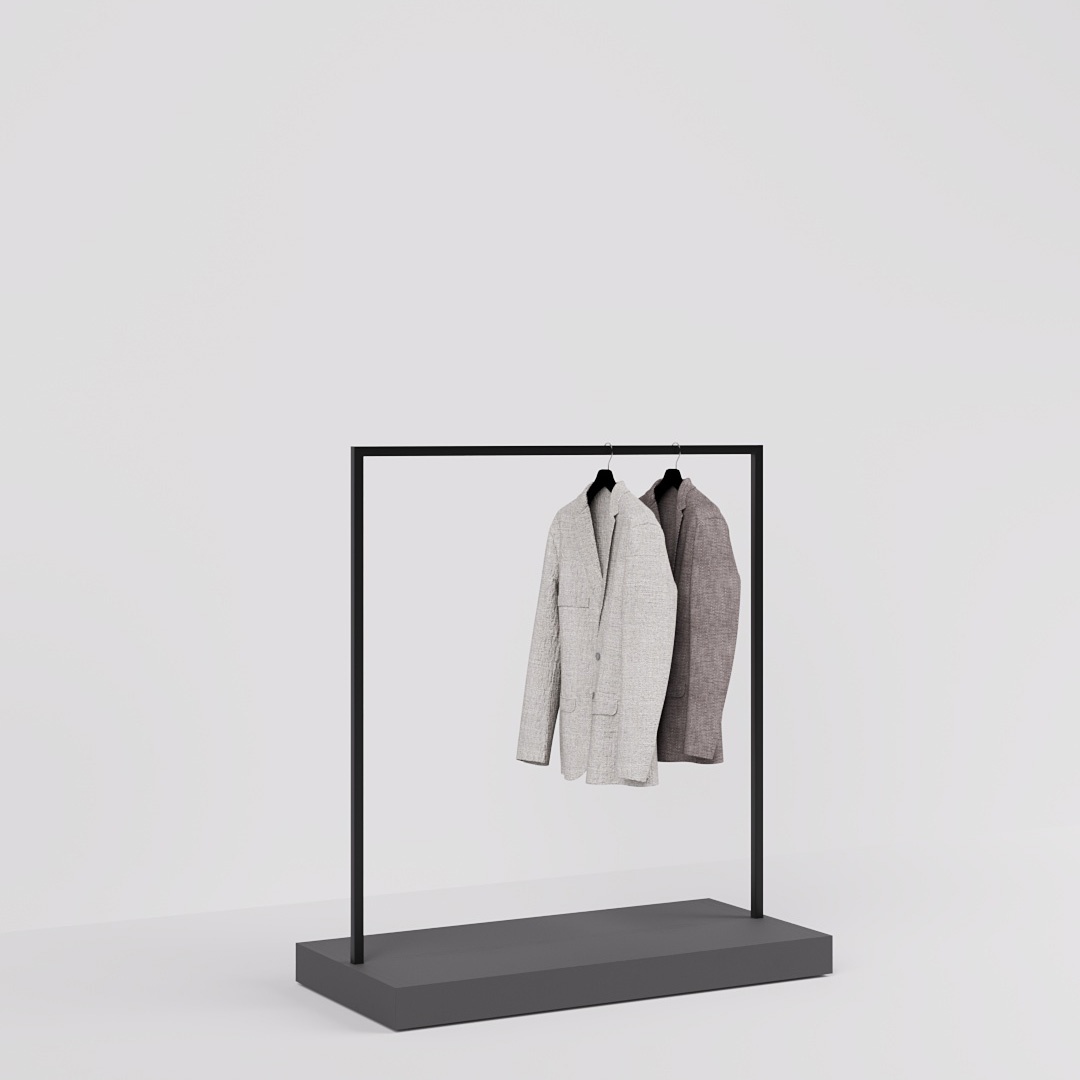
Konfektionsständer Kansas, Schwarz/Anthrazit, B 125, 3 Höhen
Kleiderständer Kansas mit anthrazitgrauem Holzsockel und schwarzem Stahl Der Kleiderständer Kansas überzeugt mit einem modernen Design und eignet sich ideal für die Präsentation von Herrenmode. Der elegante Holzsockel in Anthrazitgrau harmoniert perfekt mit dem schwarzen Stahlgestell und fügt sich stilvoll in jedes Modegeschäft oder Showroom ein. Mit einer maximalen Hängehöhe von 179 cm bietet der Ständer ausreichend Platz für lange Herrenjacken, Anzüge oder Hemden. Dank des stabilen, verschweißten Metallgestells und des robusten Sockels mit stoßfester Kante steht der Ständer sicher und lässt sich problemlos in Verkaufsflächen integrieren. Die 4 verstellbaren Füße gleichen Bodenunebenheiten aus, und auf Wunsch ist der Ständer auch mit Rollen erhältlich. Die Lieferung erfolgt auf einer Einwegpalette. //
Brand: Mandai Design
Category: Business & Industrial > Retail > Clothing Display Racks > Straight Clothing Display Racks